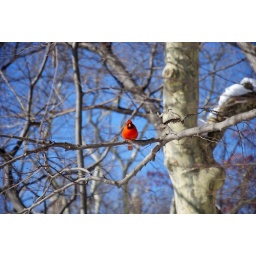
Little red bird against a clear blue New York sky